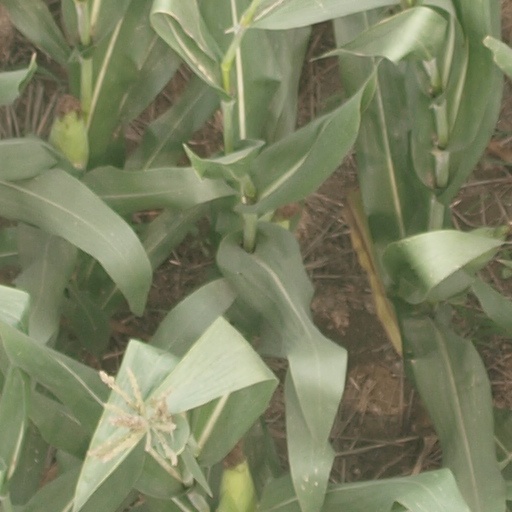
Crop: maize; corn